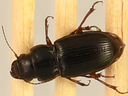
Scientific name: Cratacanthus dubius
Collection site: North Sterling NEON (STER), plot STER_026